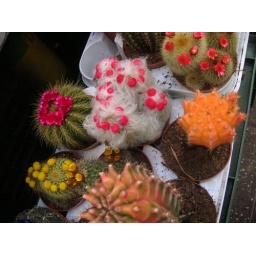
cacti in the flower market